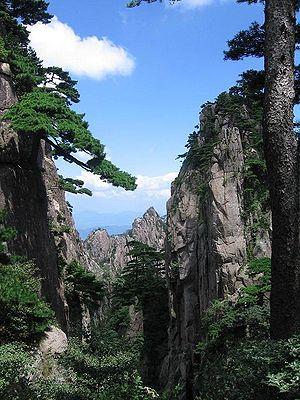
Les monts Huang, ou Huangshan ou monts Jaunes sont un massif montagneux de l'Anhui méridional, province de l'est de la Chine. La région est connue pour sa beauté, qui repose sur la forme des pics de granite, sur celle tourmentée des conifères, et sur les nuages qui entourent fréquemment le massif. Cette montagne mythique change sans cesse de visage au gré des vents et des bruines... désespérant parfois les artistes qui désirent en fixer la beauté. La région abrite également des sources d'eau chaude, et des sources minérales qui alimentent des piscines naturelles. Ces montagnes sont un sujet privilégié pour la peinture et la littérature chinoises traditionnelles. Elles constituent désormais une destination touristique prisée. Les monts Huang reçoivent plus d'un million de visiteurs par an. Un téléphérique moderne permet de se hisser jusqu'à 1 800 mètres d'altitude, mais les marcheurs courageux peuvent choisir l'ascension des 4 000 marches qui mènent au sommet du pic du Lotus. Là, le regard embrasse une forêt d'aiguilles granitiques, noyées de brume et piquetées de pins aux formes tourmentées.